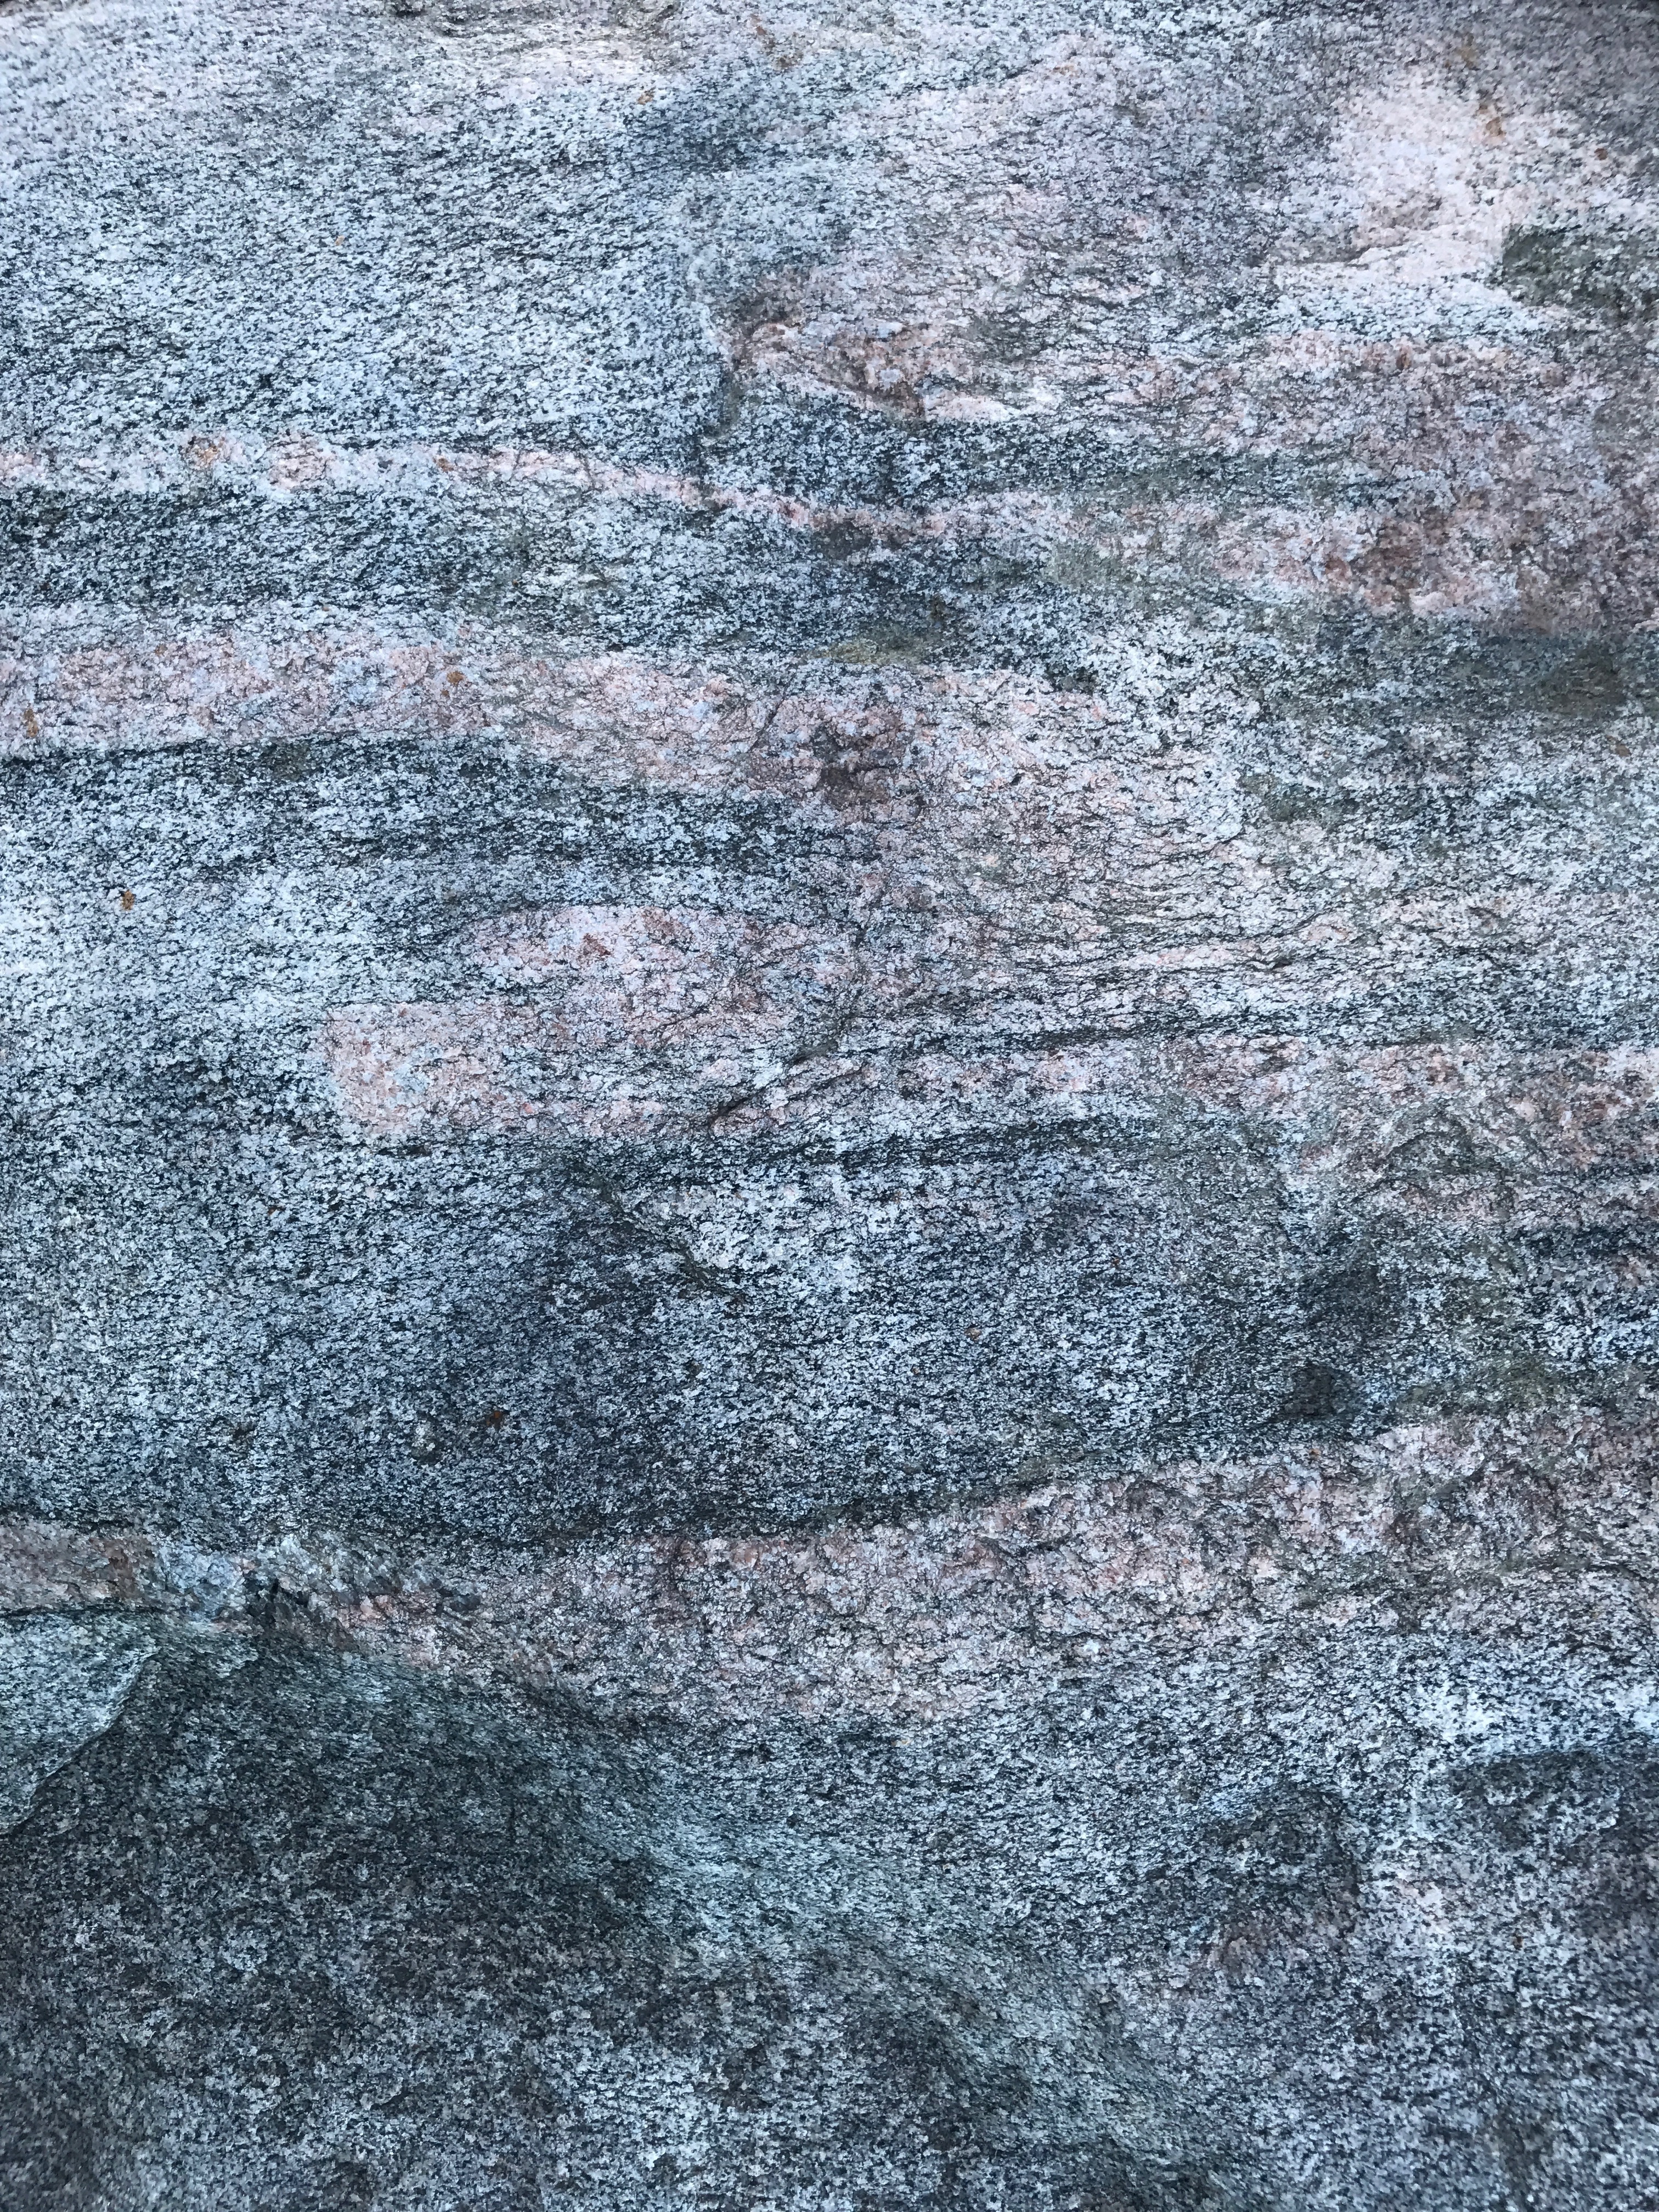
landscape, nature, outdoor, rock, snow, countryside, texture, hill, frost, wall, asphalt, scenic, scenery, soil, colorful, material, colours, road surface